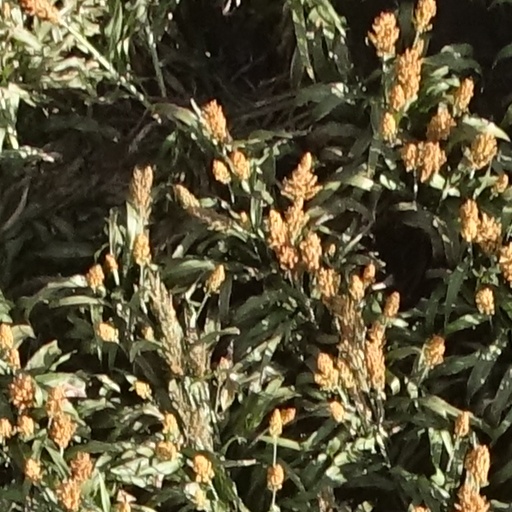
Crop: sorghum